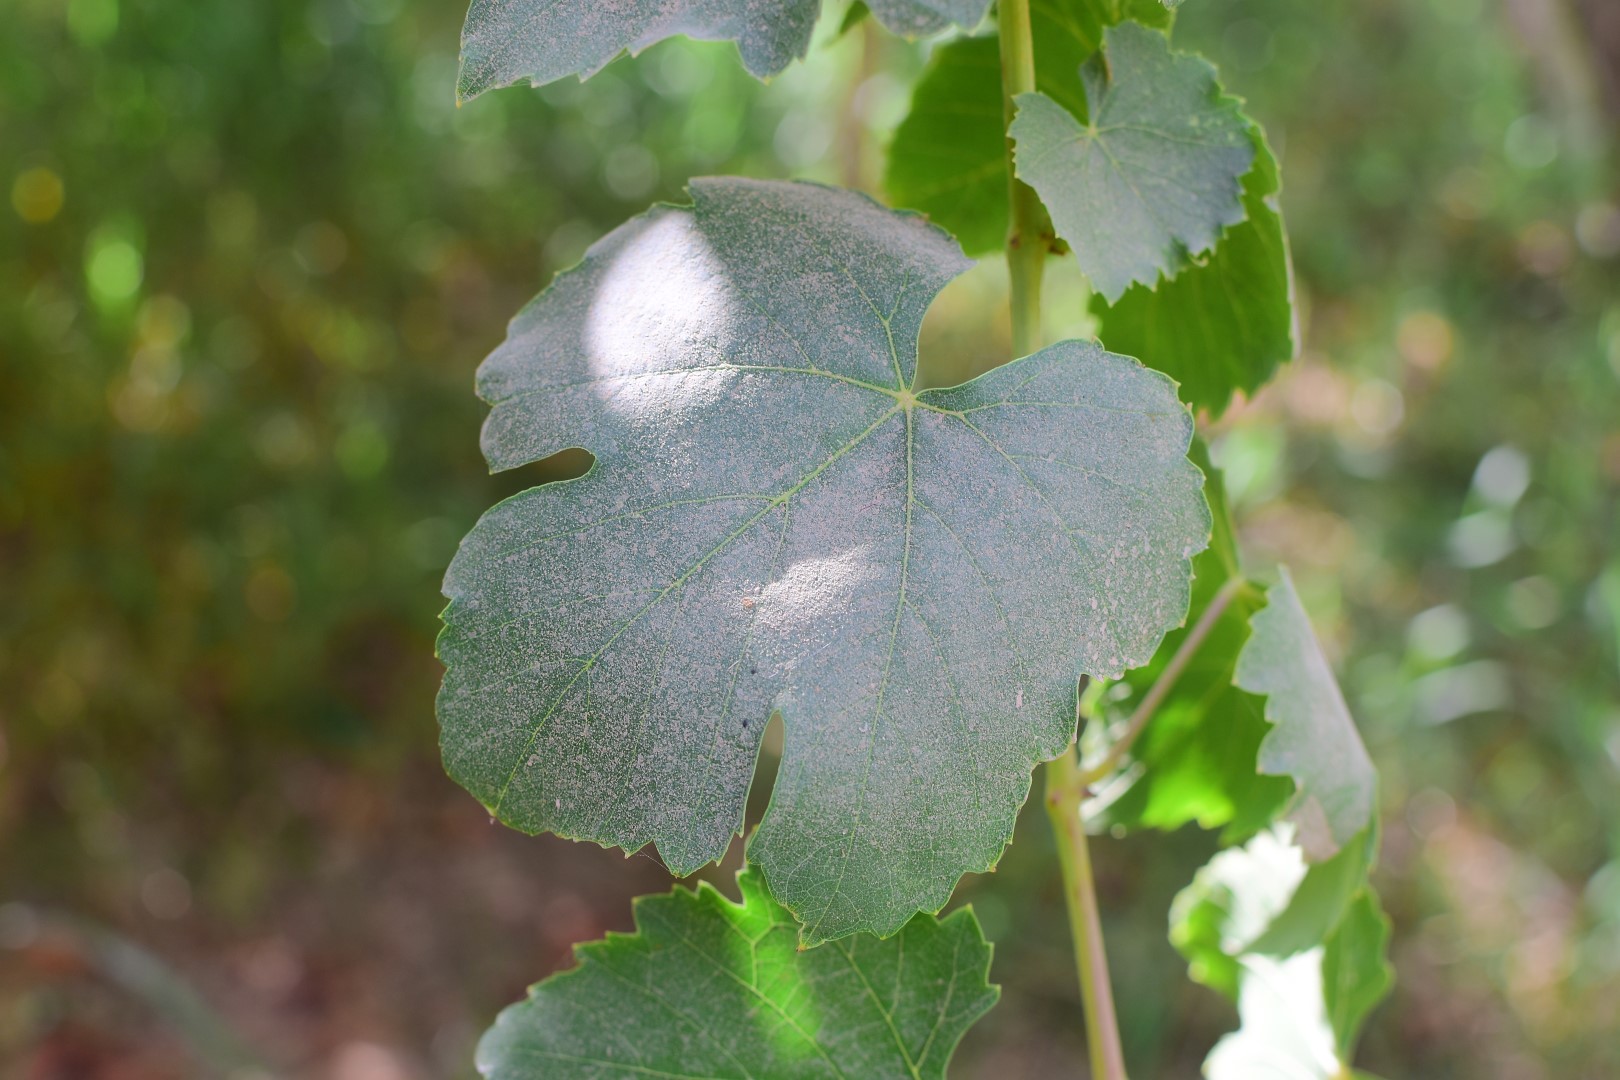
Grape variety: Thompson Seedless